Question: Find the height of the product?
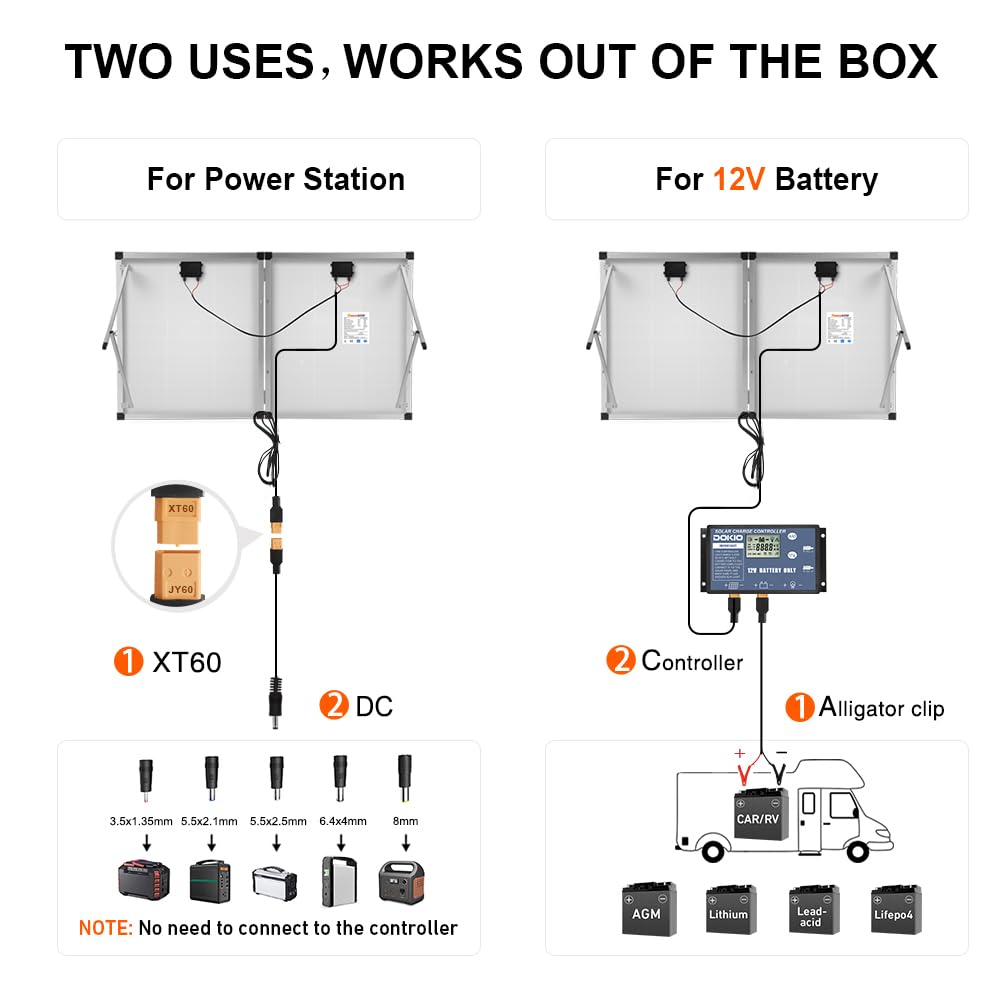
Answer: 8.0 millimetre